Psalm 65

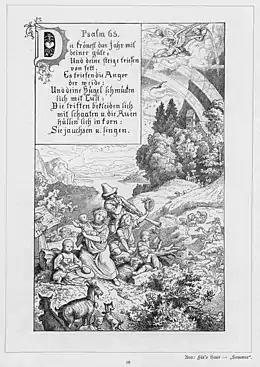
Psalm 65, by Adrian Ludwig Richter (1803–1884). In: "Für's Haus – "Sommer"" (between 1858 and 1861)

Some versions make reference to silence in this verse, for example the New American Standard Bible: